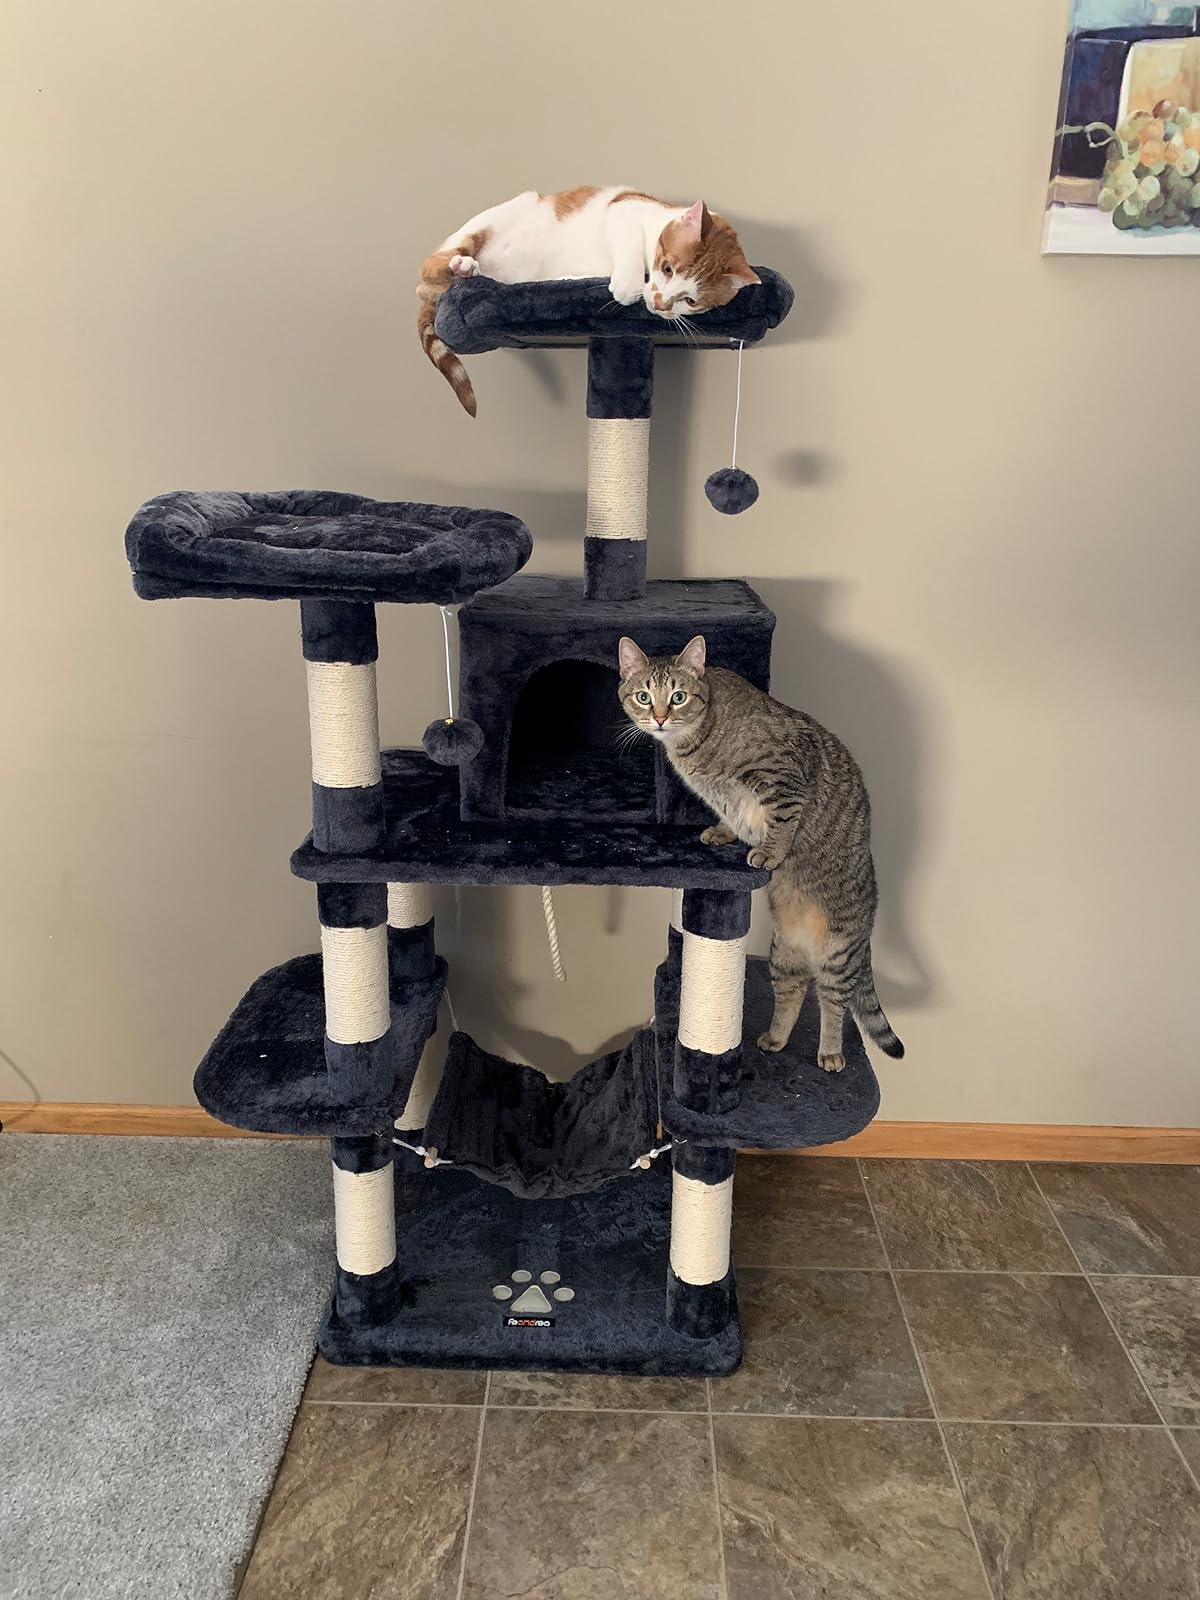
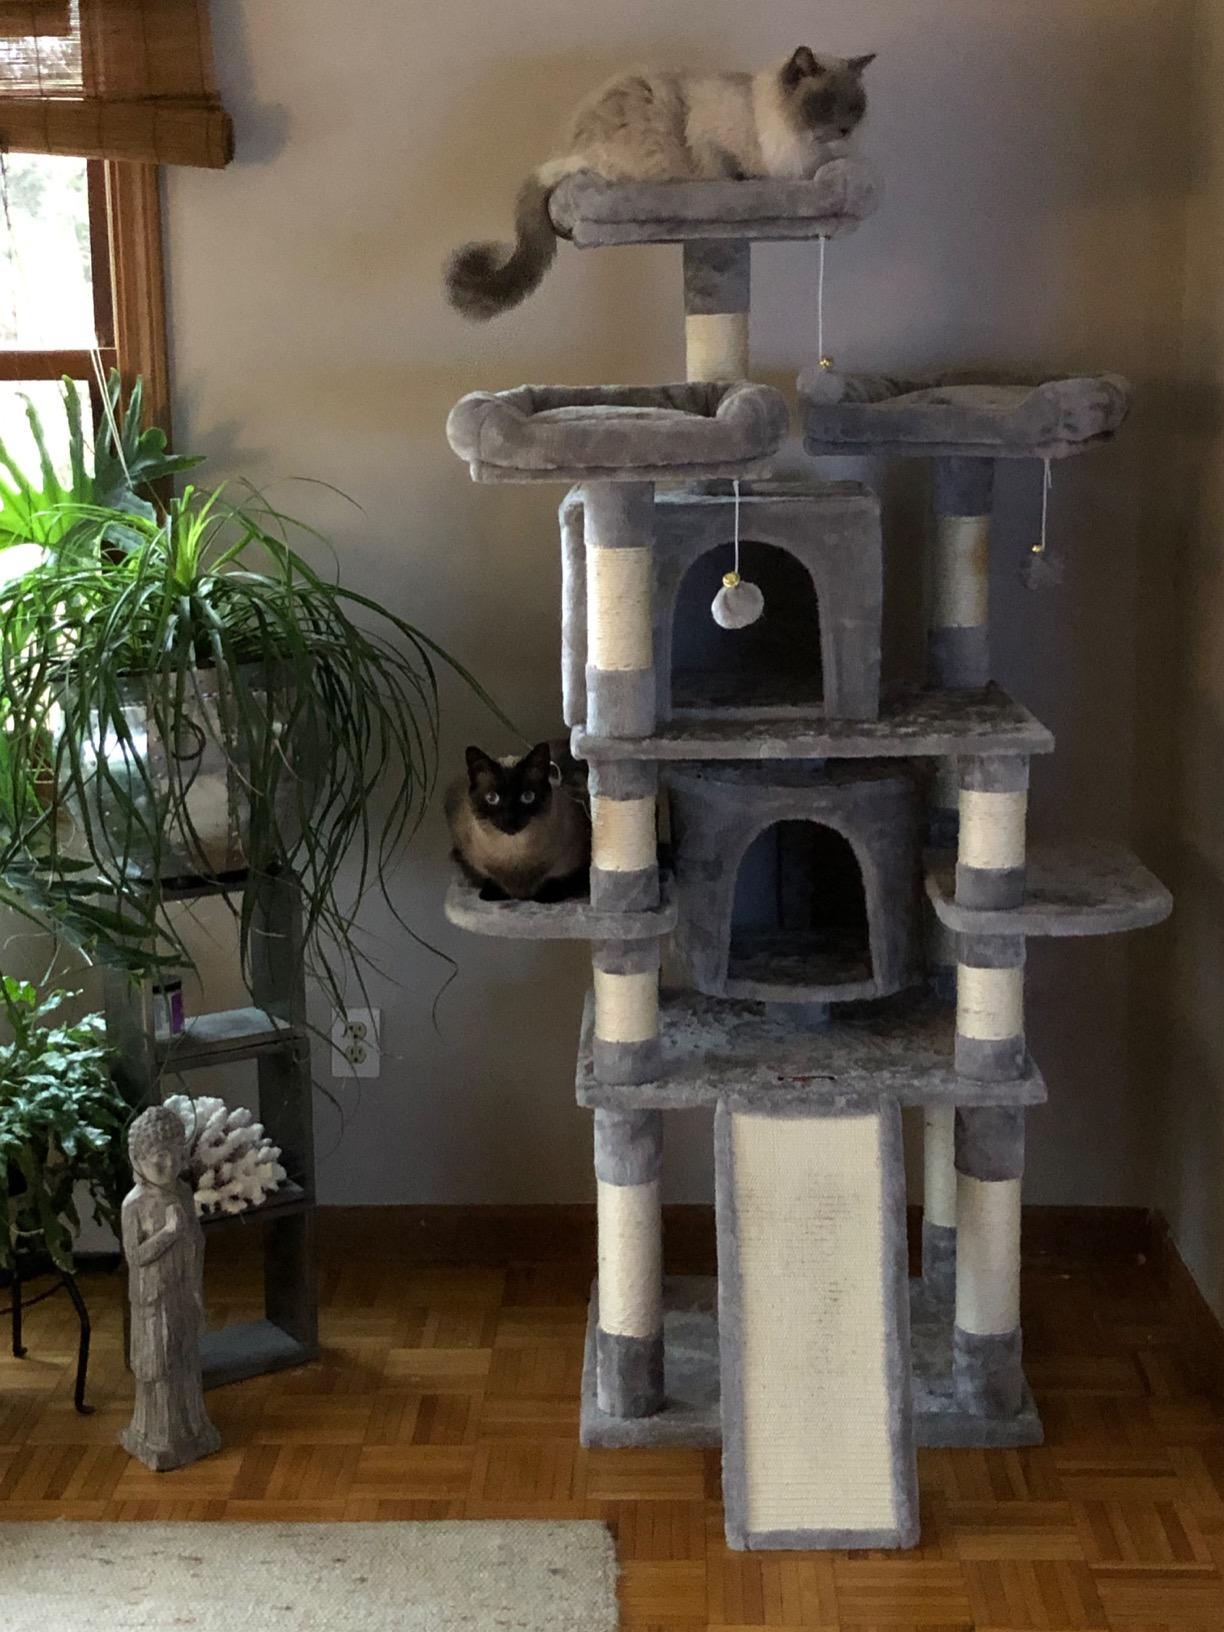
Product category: items_cat tree
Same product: no